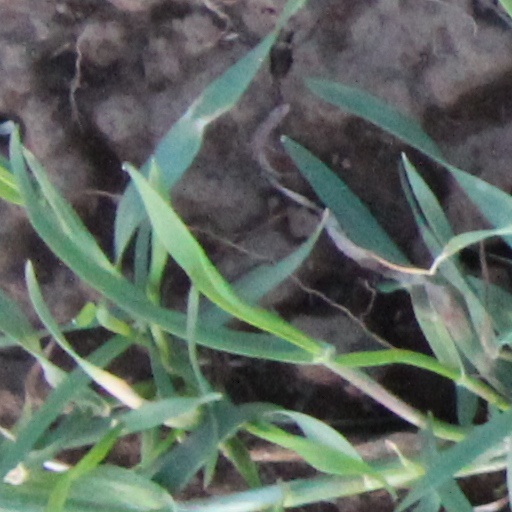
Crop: wheat